Crashlander

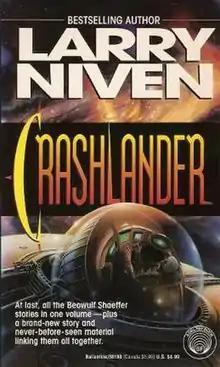
First edition (publ. by Del Rey Books) Cover art by Don Dixon

Crashlander is a fix-up novel by American writer Larry Niven, published in 1994 and set in his "Known Space" universe. It is also a term used in the Known Space universe, denoting a human born on the planet "We Made It".